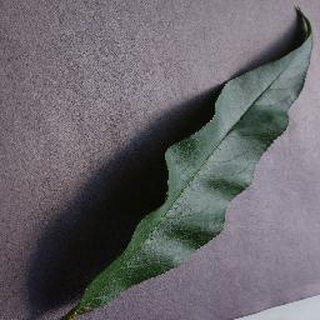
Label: healthy_peach